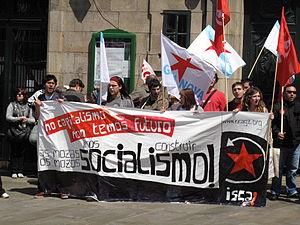
Isca c'est une organisation politique juvénile galicienne d’idéologie nationaliste, indépendantiste et de gauche anticapitaliste.